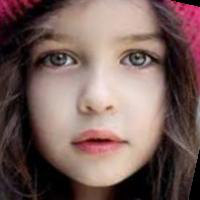
Age group: age 01-10